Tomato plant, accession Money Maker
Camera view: bottom (45 deg); turntable rotation: 210 degrees
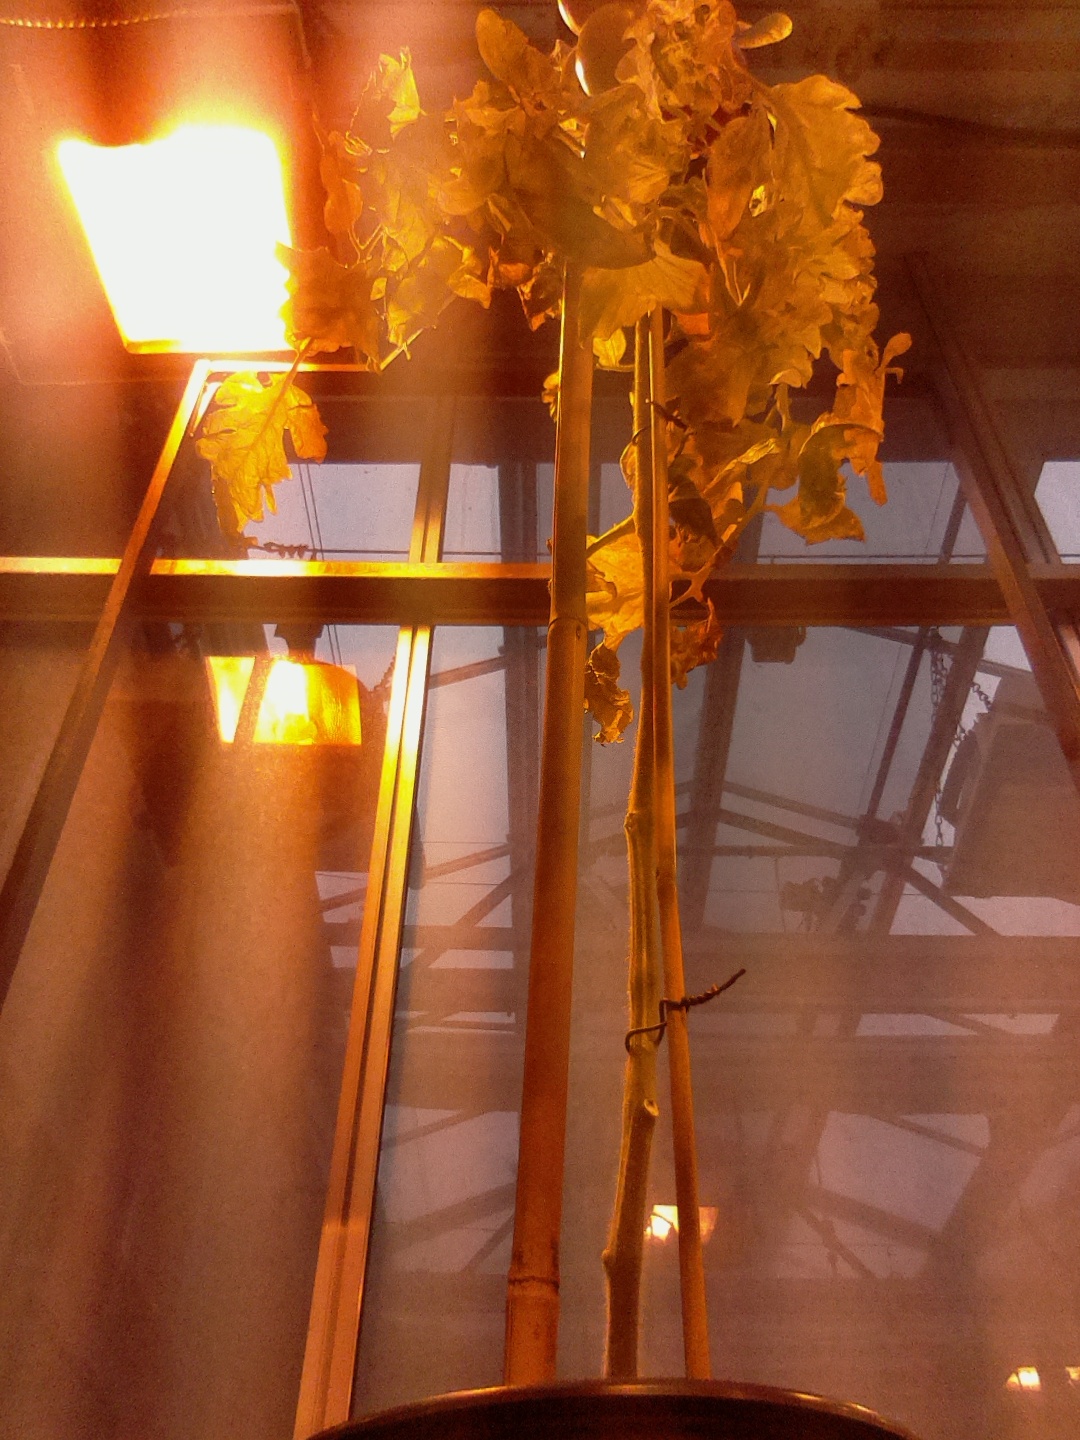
BBCH growth stage 86: 60%-70% of fruits show typical fully ripe color